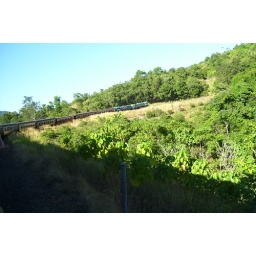
Narrow gauge train from Cairns Railroad Station to Kuranda in the rainforest. Spectacular ride from sea coat to mountain top